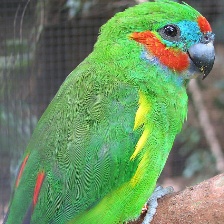
Species: DOUBLE EYED FIG PARROT
Scientific name: CYCLOPSITTA DIOPHTHALMA